Sinatruces II of Parthia

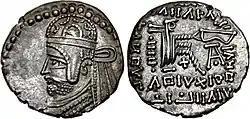
Coin of Sanatruces II

Sanatruces II of Parthia, was a pretender to the throne of the Parthian Empire during the disputed reign of his uncle Osroes I. He is only known from the writings of the Byzantine historian John Malalas ("Chronographia"), who is often not very reliable. The person of this ruler and the related events remain therefore enigmatic.